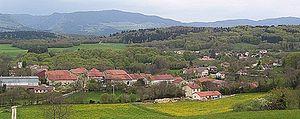
Peyriat et son hameau Giriat (Vue Générale) Automne 2005 /Rémi Dheyriat-Gauthier/
Peyriat est une commune française, située dans le département de l'Ain en région Auvergne-Rhône-Alpes. Elle se situe dans le Haut-Bugey, à environ 37 km de Bourg-en-Bresse.